Batman: The Killing Joke

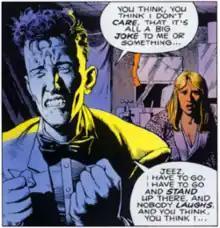
Joker, before his accident, with his pregnant wife. Art by Brian Bolland and John Higgins.

An unnamed man quits his job at a chemical company to become a stand-up comedian, only to fail miserably. Desperate to support his pregnant wife, he agrees to guide two criminals through the chemical plant where he previously worked so that they can rob the playing card company next to it. The police inform him that his wife and unborn child have died in a household accident. Grief-stricken, the comedian tries to withdraw from the plan, but the criminals convince him into keeping his commitment.